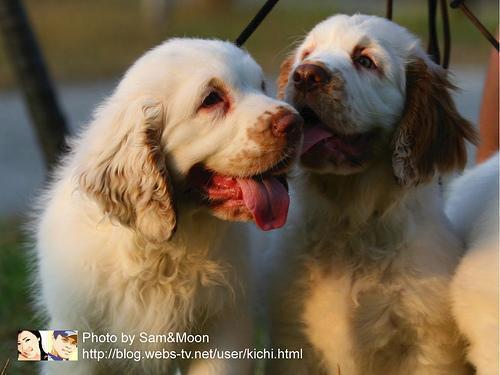
clumber